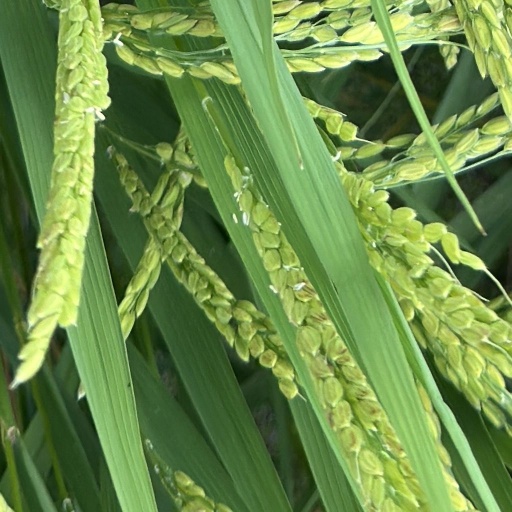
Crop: rice